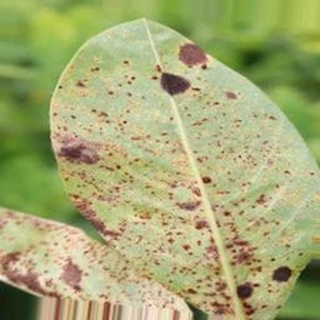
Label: groundnut_rust